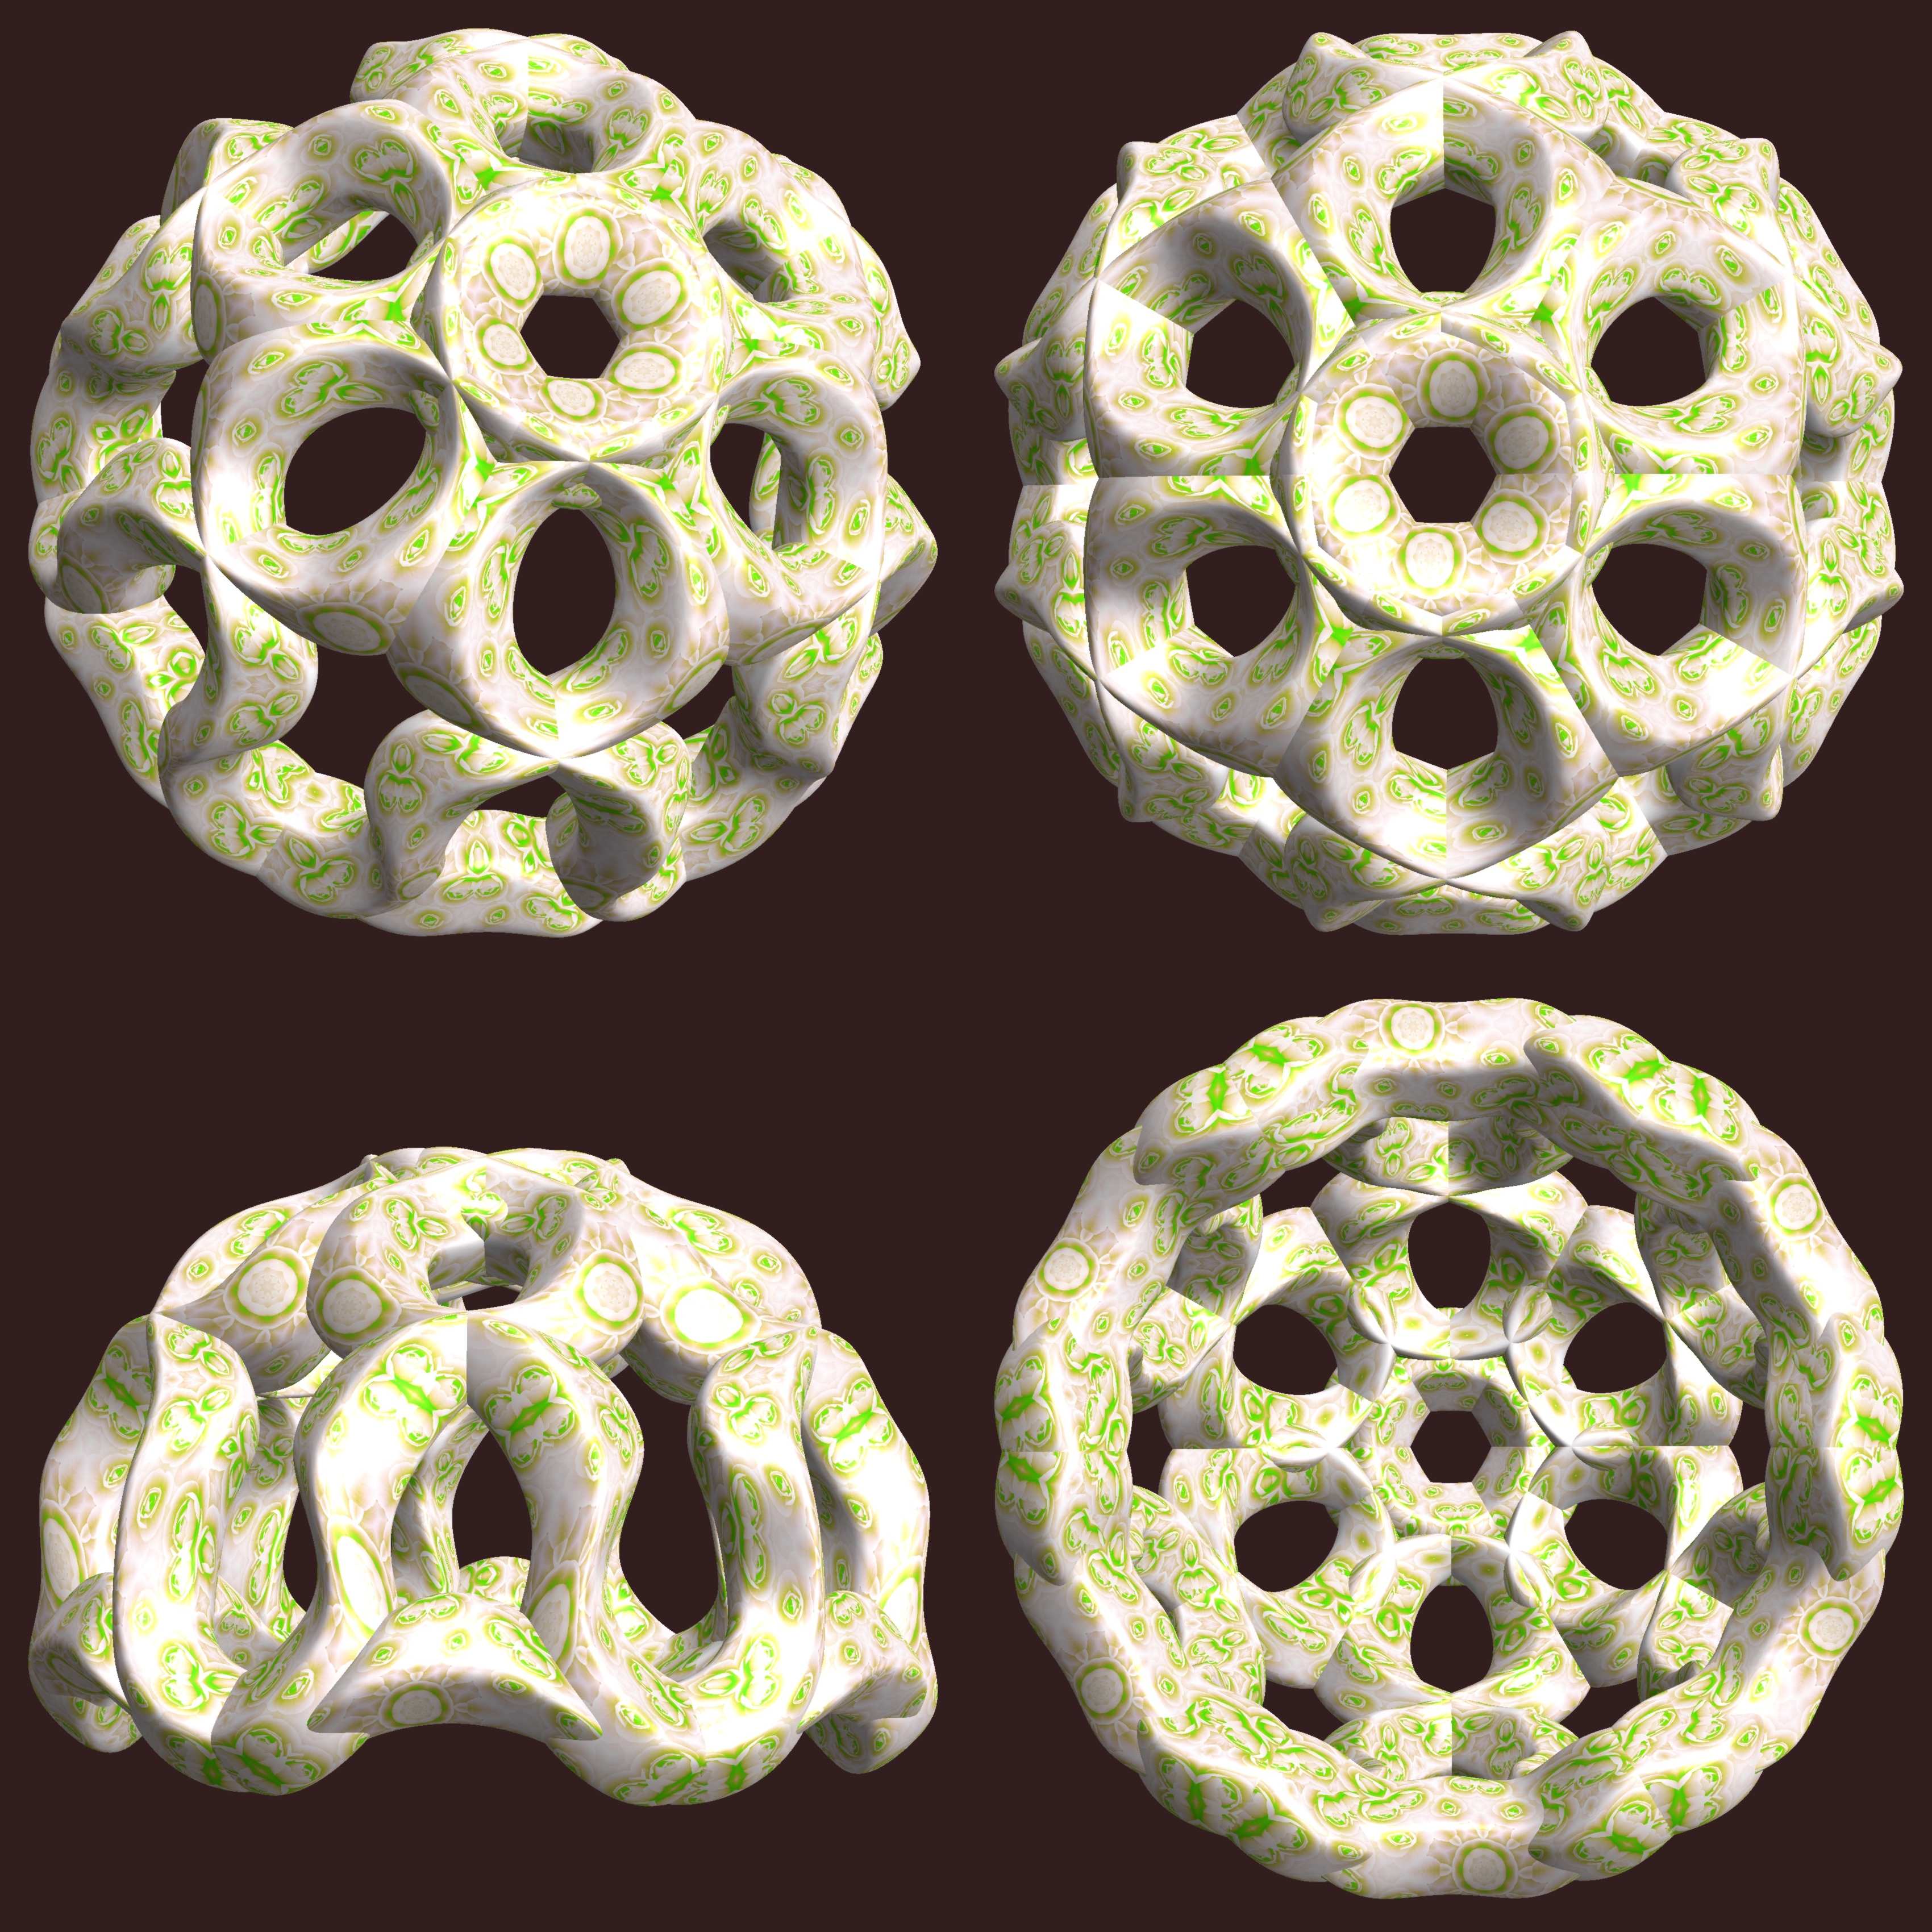
abstract, structure, wheel, texture, pattern, geometry, bead, sculpture, art, design, symmetry, 3d, graphic, shape, torus, mathematica, cg, parametricplot3d, code, program, algorithm, mapping, geometricsculpture, fashion accessory